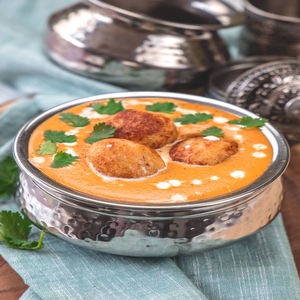
Dish: kofta